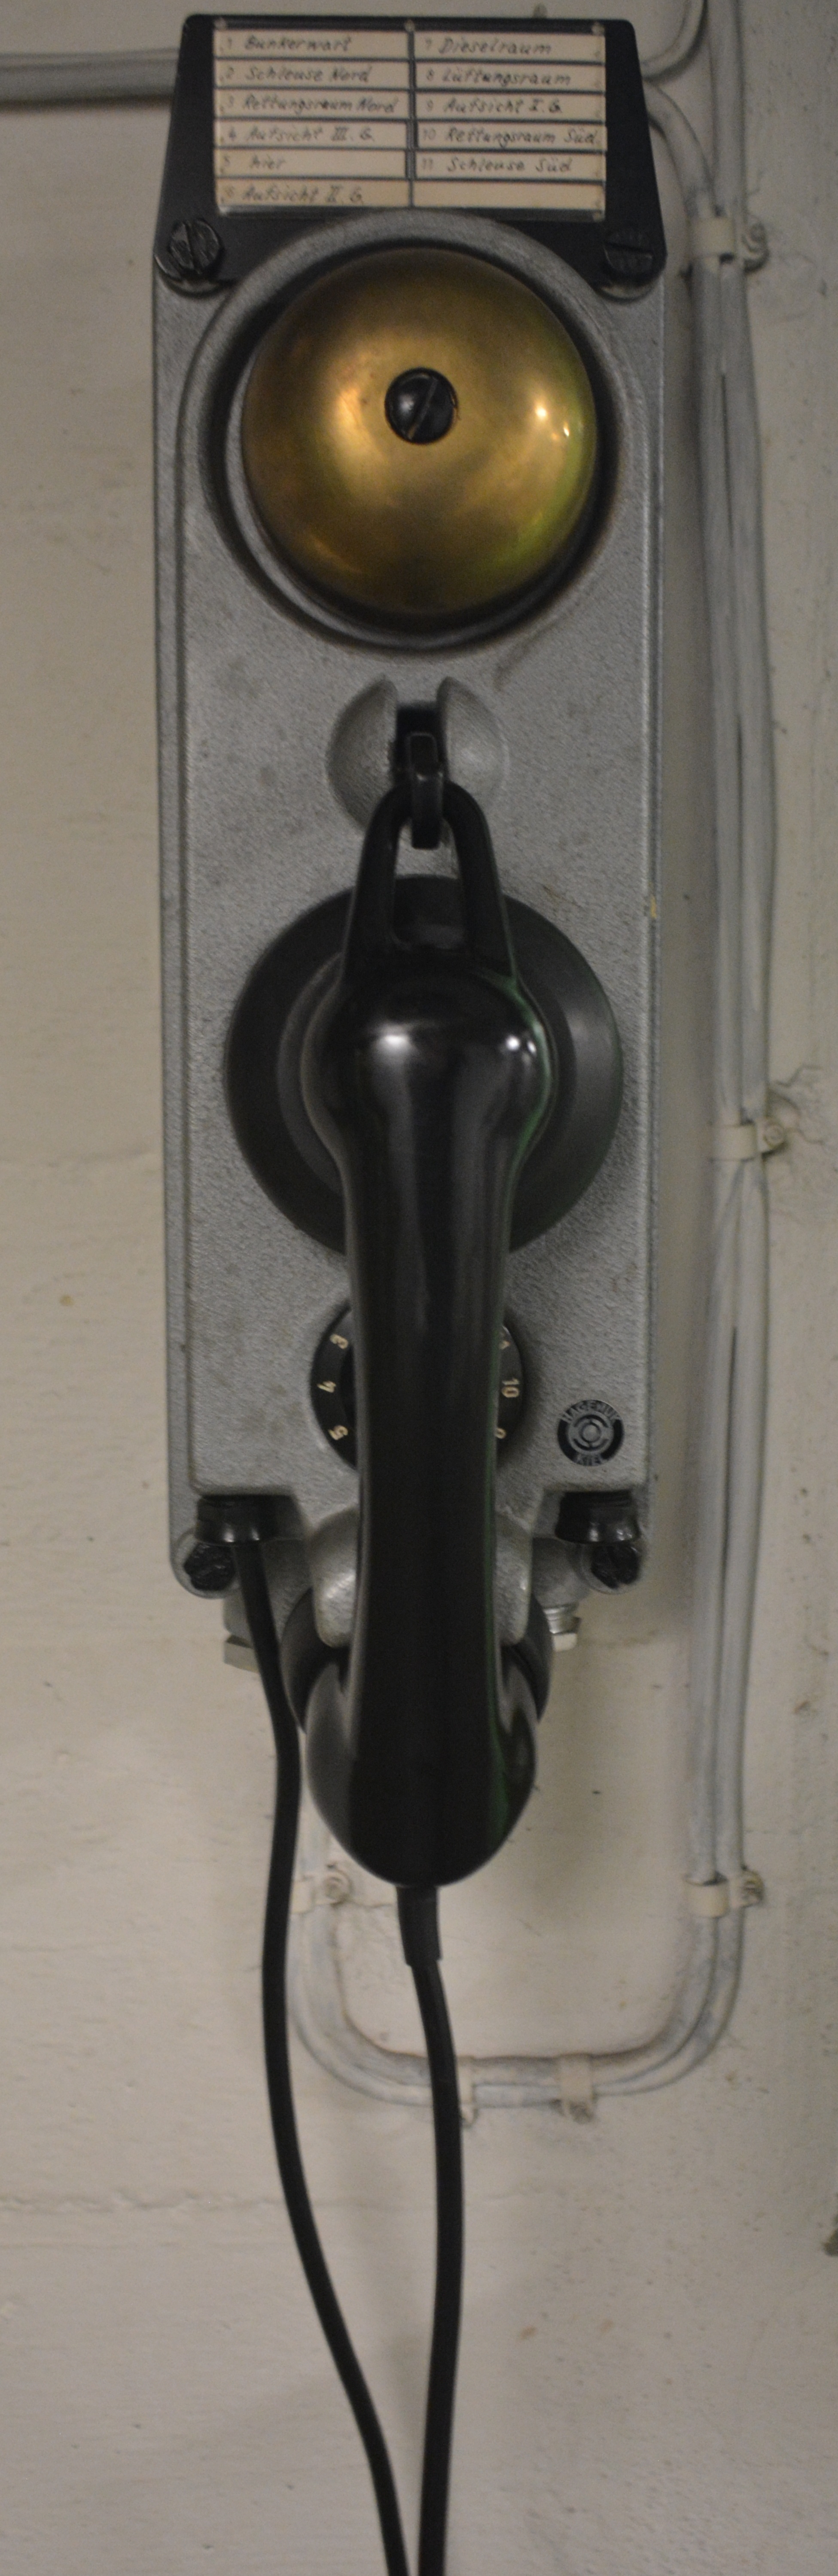
light, architecture, technology, phone, lighting, light fixture, hamburg, bunker, civil defense, air raid shelter